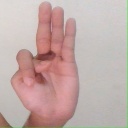
अक्षर: भ